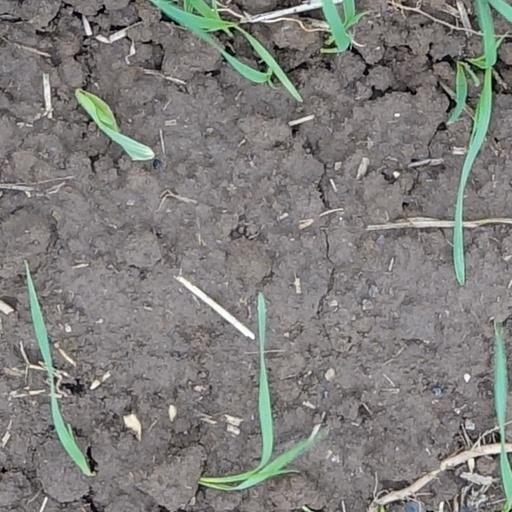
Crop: wheat